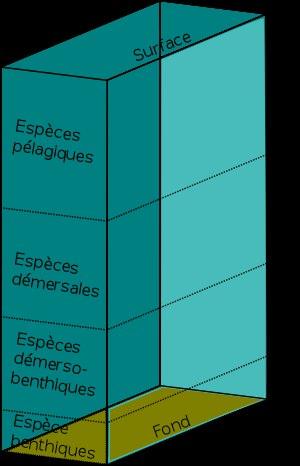
La « colonne d'eau » est un concept utilisé en écologie aquatique pour désigner, représenter et étudier les « compartiments » et niches écologiques et espèces du volume d'eau compris entre le fond et la surface.
Le pélagos est l'ensemble des organismes aquatiques qui occupent, dans une « colonne d'eau », la profondeur la plus proche de la surface, par opposition au benthos qui vit à proximité du fond. L'étymologie de ce mot vient du grec πέλαγος, pélagos.